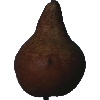
Label: Pear Kaiser 1